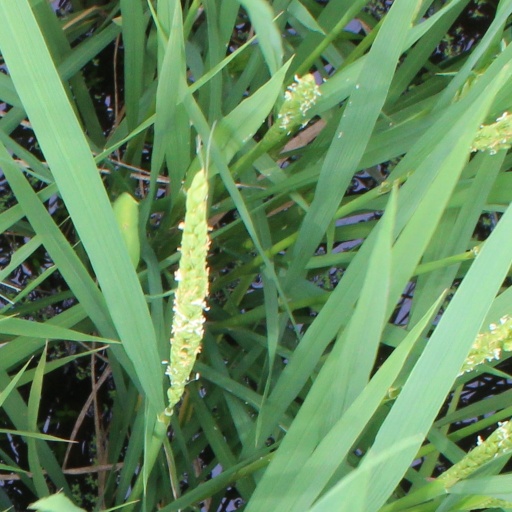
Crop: rice